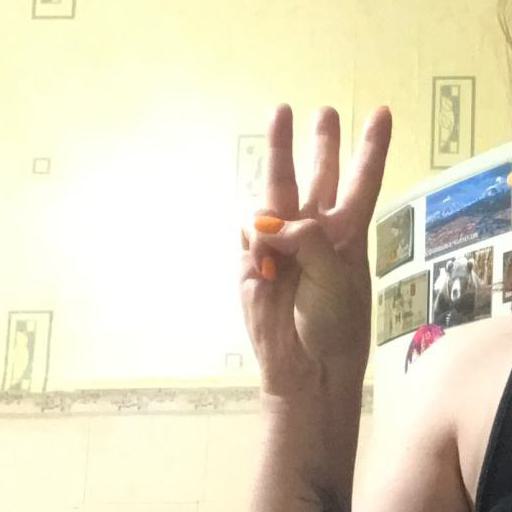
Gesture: three